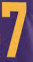
Number: 7